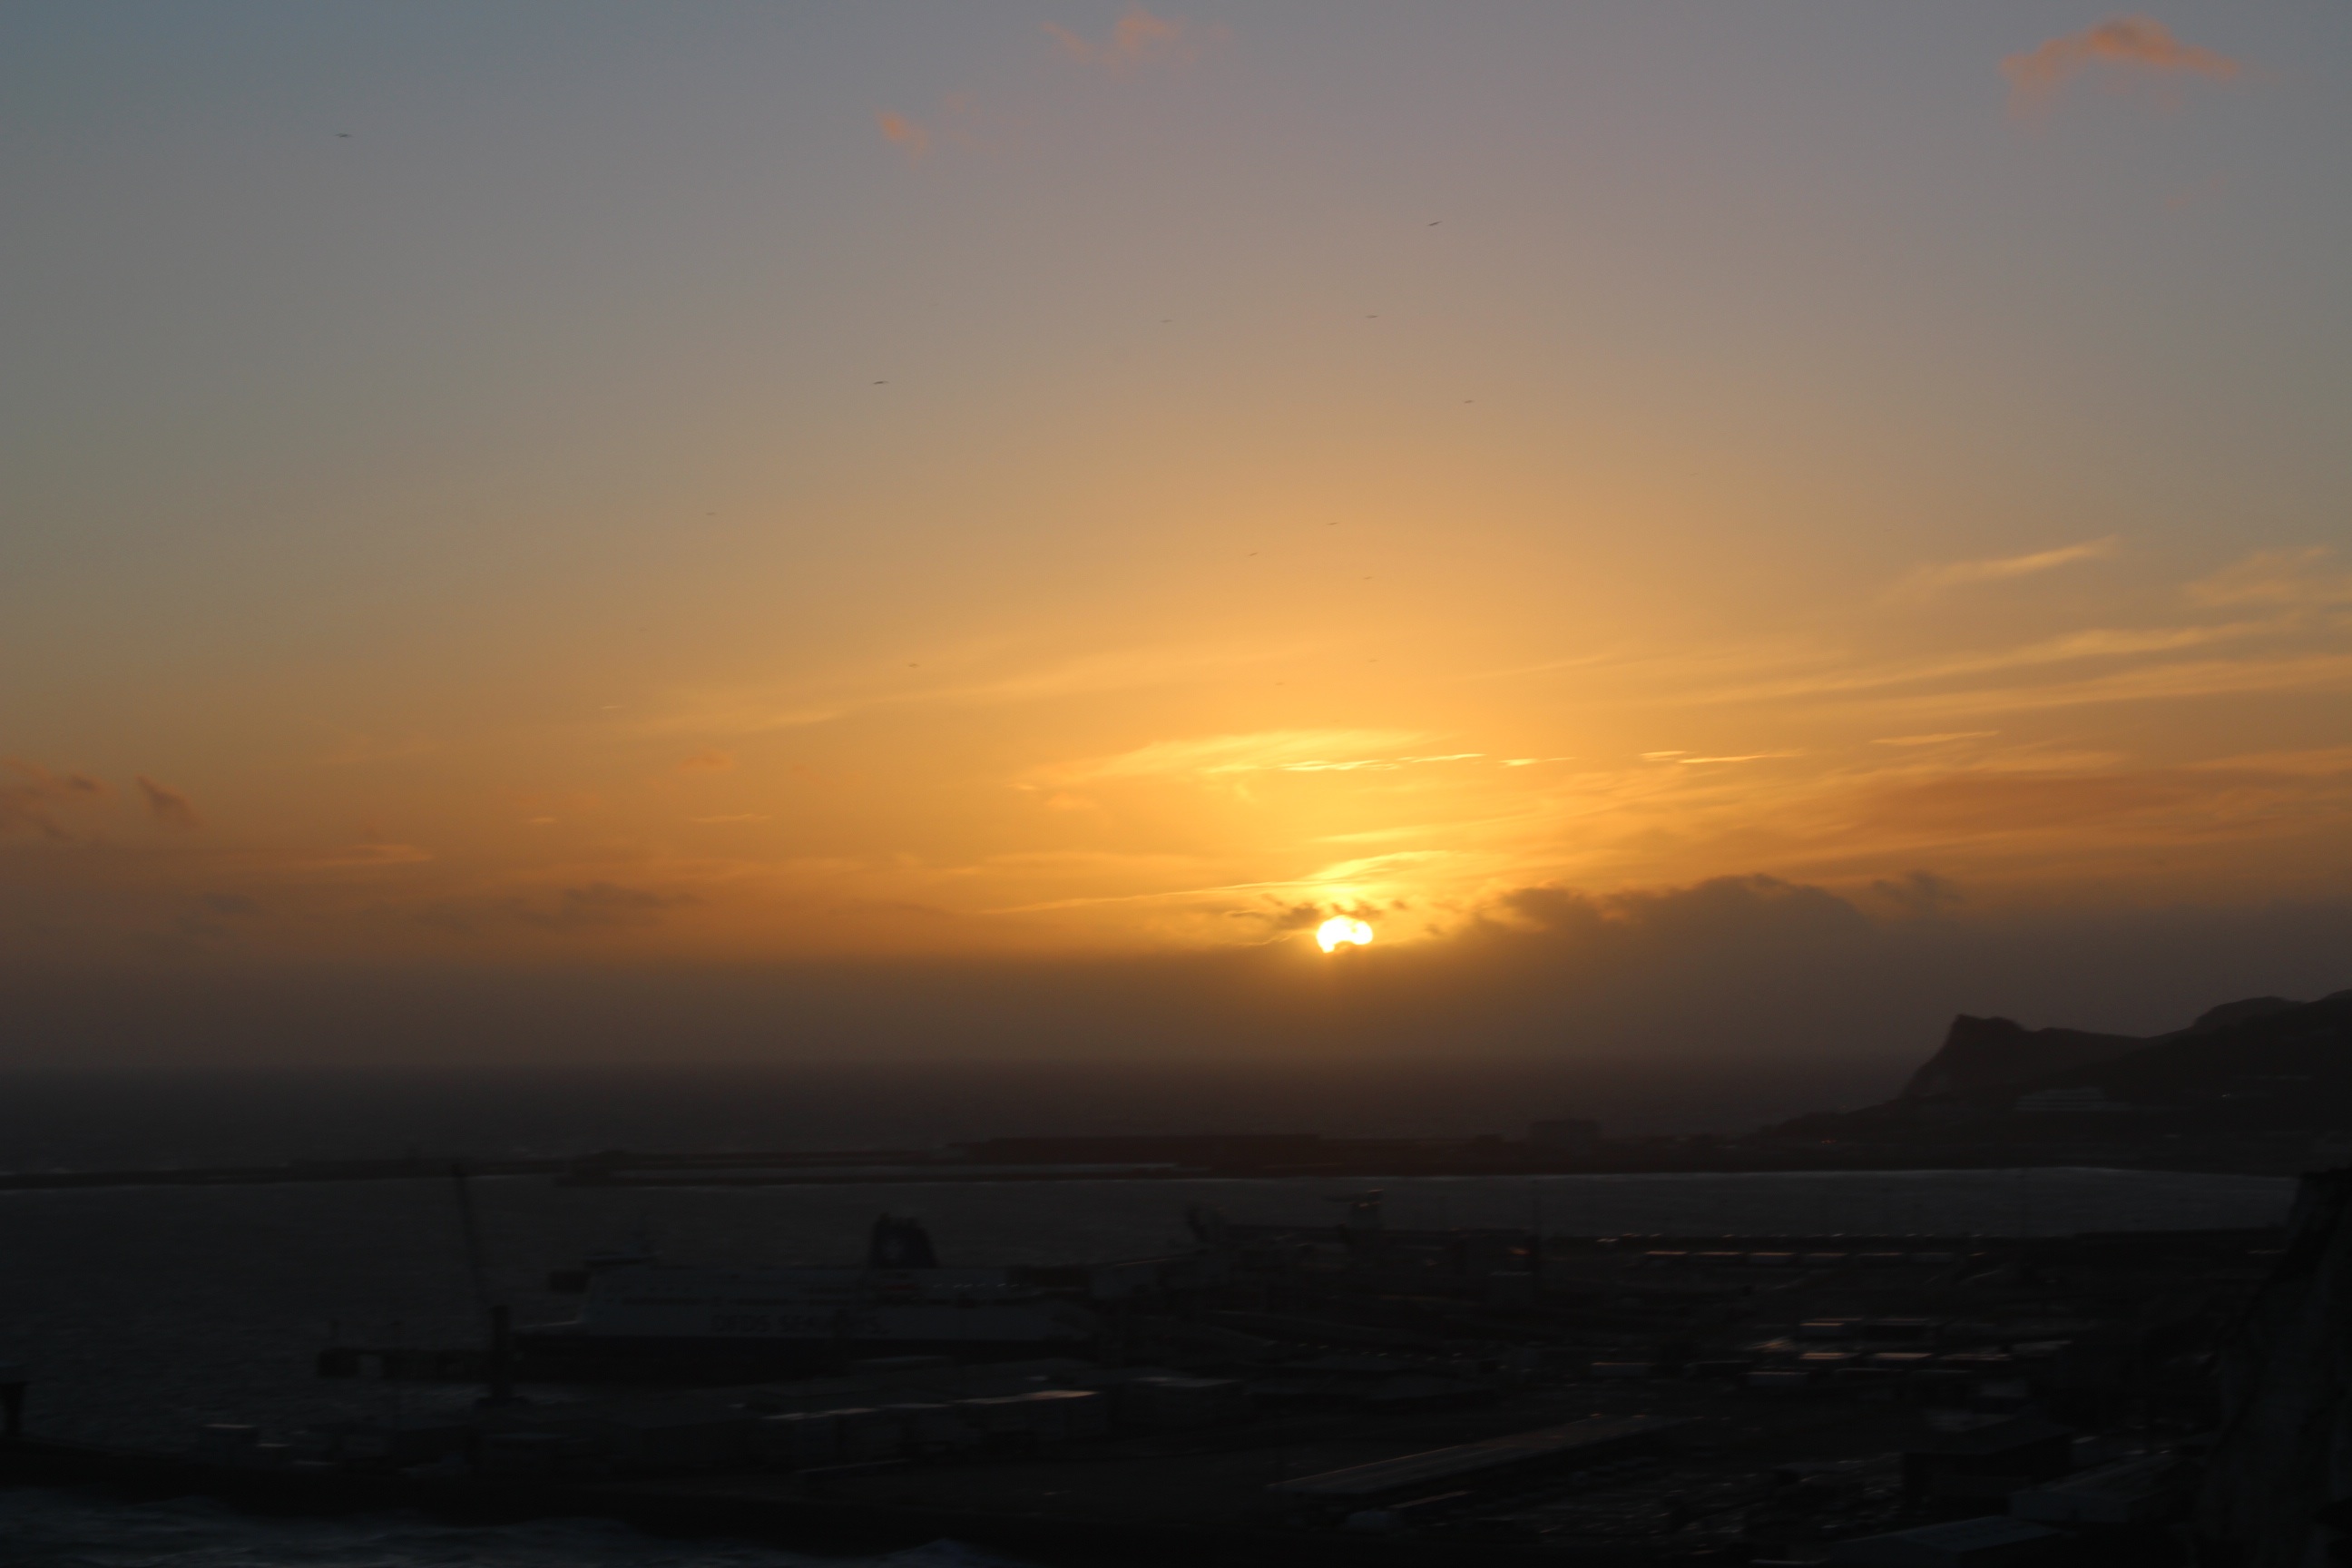
sea, coast, ocean, horizon, sky, sun, sunrise, sunset, sunlight, morning, dawn, dusk, evening, bay, afterglow, red sky at morning